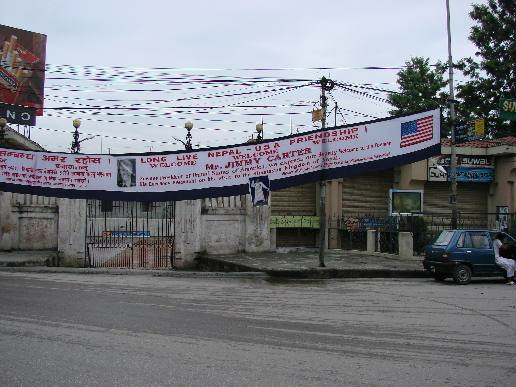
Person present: No